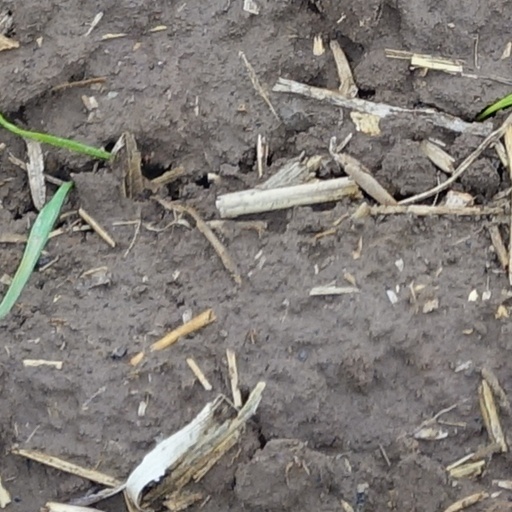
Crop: wheat